Genovese & Maddalene

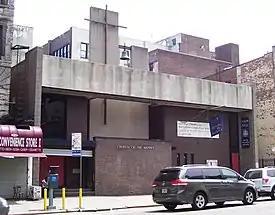
Church of the Nativity (1969-1970)

Genovese & Maddalene was an architectural firm established in 1963 by architects Anthony Vincent Genovese and Herbert F. Maddalene, based in Glen Rock, New Jersey that specialized in the design of churches. The address was 175 Rock Rd, Glen Rock, New Jersey 07452.